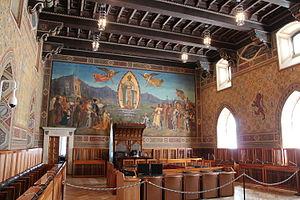
Le Grand Conseil général est l'organe législatif monocaméral de la République de Saint-Marin.
Les élections législatives saint-marinaises de 2019 ont lieu de manière anticipée le 8 décembre 2019 à Saint-Marin afin de renouveler les membres du Grand conseil général.
Un double référendum a lieu le 2 juin 2019 à Saint-Marin. Les électeurs sont amenés à se prononcer sur deux projets : une initiative populaire proposant de conditionner la tenue d'un second tour lors des élections législatives nationales à l'échec d'une période de négociation pour la formation d'une coalition, ainsi qu'un projet de loi parlementaire étendant la protection contre les discriminations assurée par la constitution à celles basées sur l'orientation sexuelle.